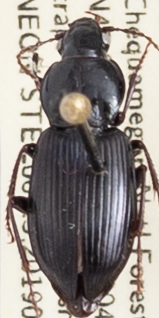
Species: Pterostichus mutus
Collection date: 2019-06-11
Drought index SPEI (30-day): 0.904
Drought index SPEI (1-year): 2.09
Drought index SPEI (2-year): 1.594